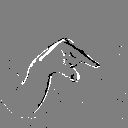
ASL letter: q